John Carpenter

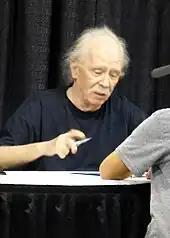
Carpenter at a signing in Chicago, 2014

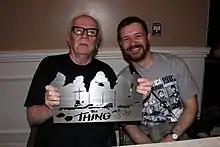
Carpenter signing steel artwork for a fan in Philadelphia, 2018

Many of Carpenter's films have been re-released on DVD as special editions with numerous bonus features. Examples of such are: the collector's editions of "Halloween", "Escape from New York", "Christine", "The Thing", "Assault on Precinct 13", "Big Trouble In Little China", and "The Fog". Some were re-issued with a new anamorphic widescreen transfer. In the UK, several of Carpenter's films have been released as DVD with audio commentary by Carpenter and his actors ("They Live", with actor/wrestler Roddy Piper, "Starman" with actor Jeff Bridges, and "Prince of Darkness" with actor Peter Jason).